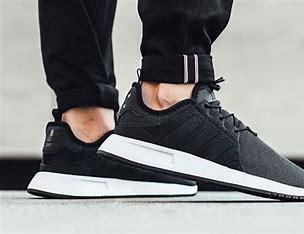
Brand: Adidas
Model: _plr